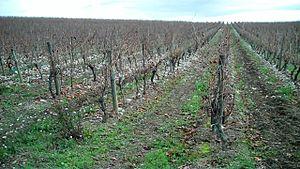
Le cabardès est un vin d'appellation d'origine contrôlée produit au nord-ouest de Carcassonne, dans l'Aude.